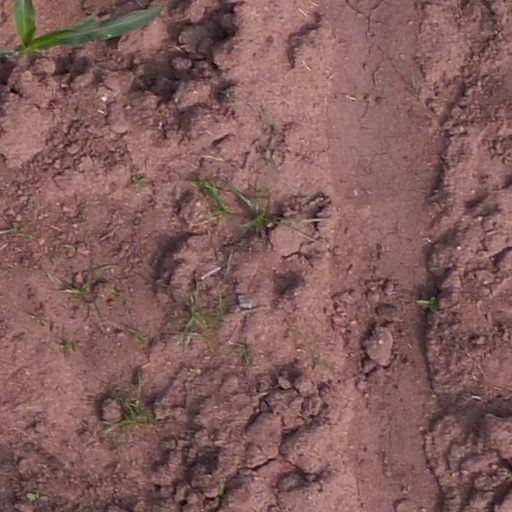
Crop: maize; corn